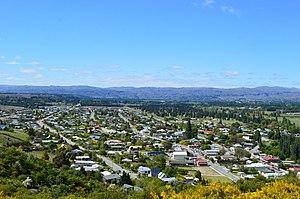
La ville de Clyde est petite localité de la région de Central Otago, située dans l’Île du Sud en Nouvelle-Zélande.